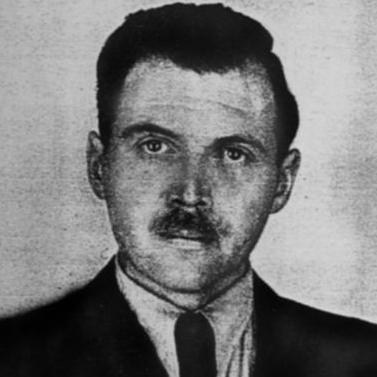
Age: 47